Porgy and Bess

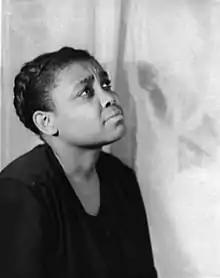
Ruby Elzy as Serena in the original Broadway production of "Porgy and Bess" (1935)

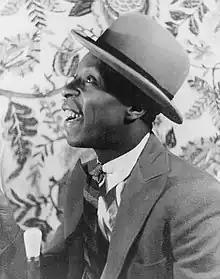
John W. Bubbles as Sportin' Life in the original Broadway production of "Porgy and Bess" (1935)

Gershwin's first version of the opera, running four hours (counting the two intermissions), was performed privately in a concert version in Carnegie Hall, in the fall of 1935. He chose as his choral director Eva Jessye, who also directed her own renowned choir. The world premiere performance took place at the Colonial Theatre in Boston on September 30, 1935—the try-out for a work intended initially for Broadway where the opening took place at the Alvin Theatre in New York City on October 10, 1935. During rehearsals and in Boston, Gershwin made many cuts and refinements to shorten the running time and tighten the dramatic action. The run on Broadway lasted 124 performances. The production and direction were entrusted to Rouben Mamoulian, who had previously directed the Broadway productions of Heyward's play "Porgy". The music director was Alexander Smallens.